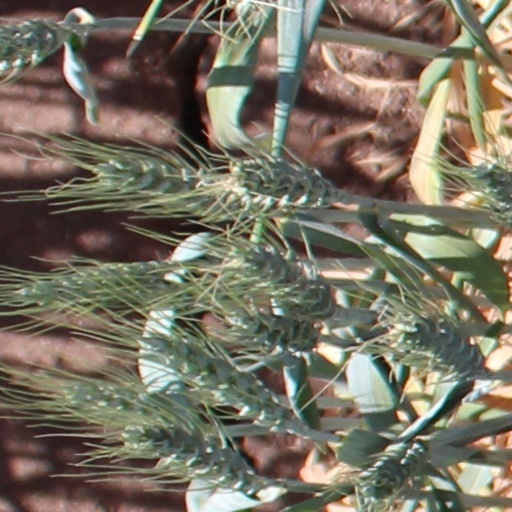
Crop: wheat